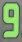
Number: 9